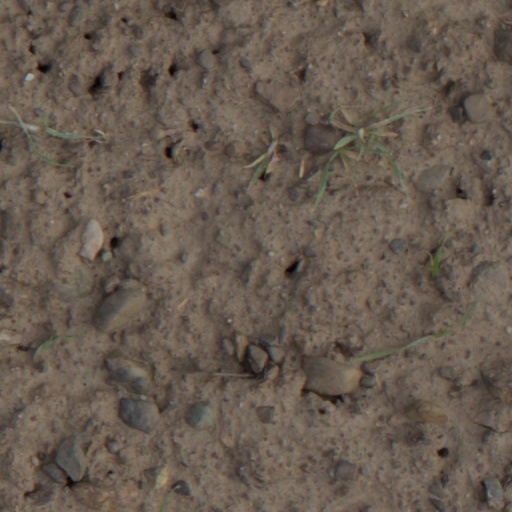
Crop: wheat